Matteo Brancaleoni

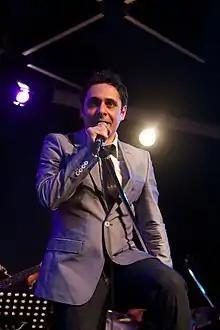
Matteo Brancaleoni live in 2011

Matteo Brancaleoni (born 31 May 1981 in Milan, Italy) is an Italian contemporary pop/jazz singer, actor and journalist.